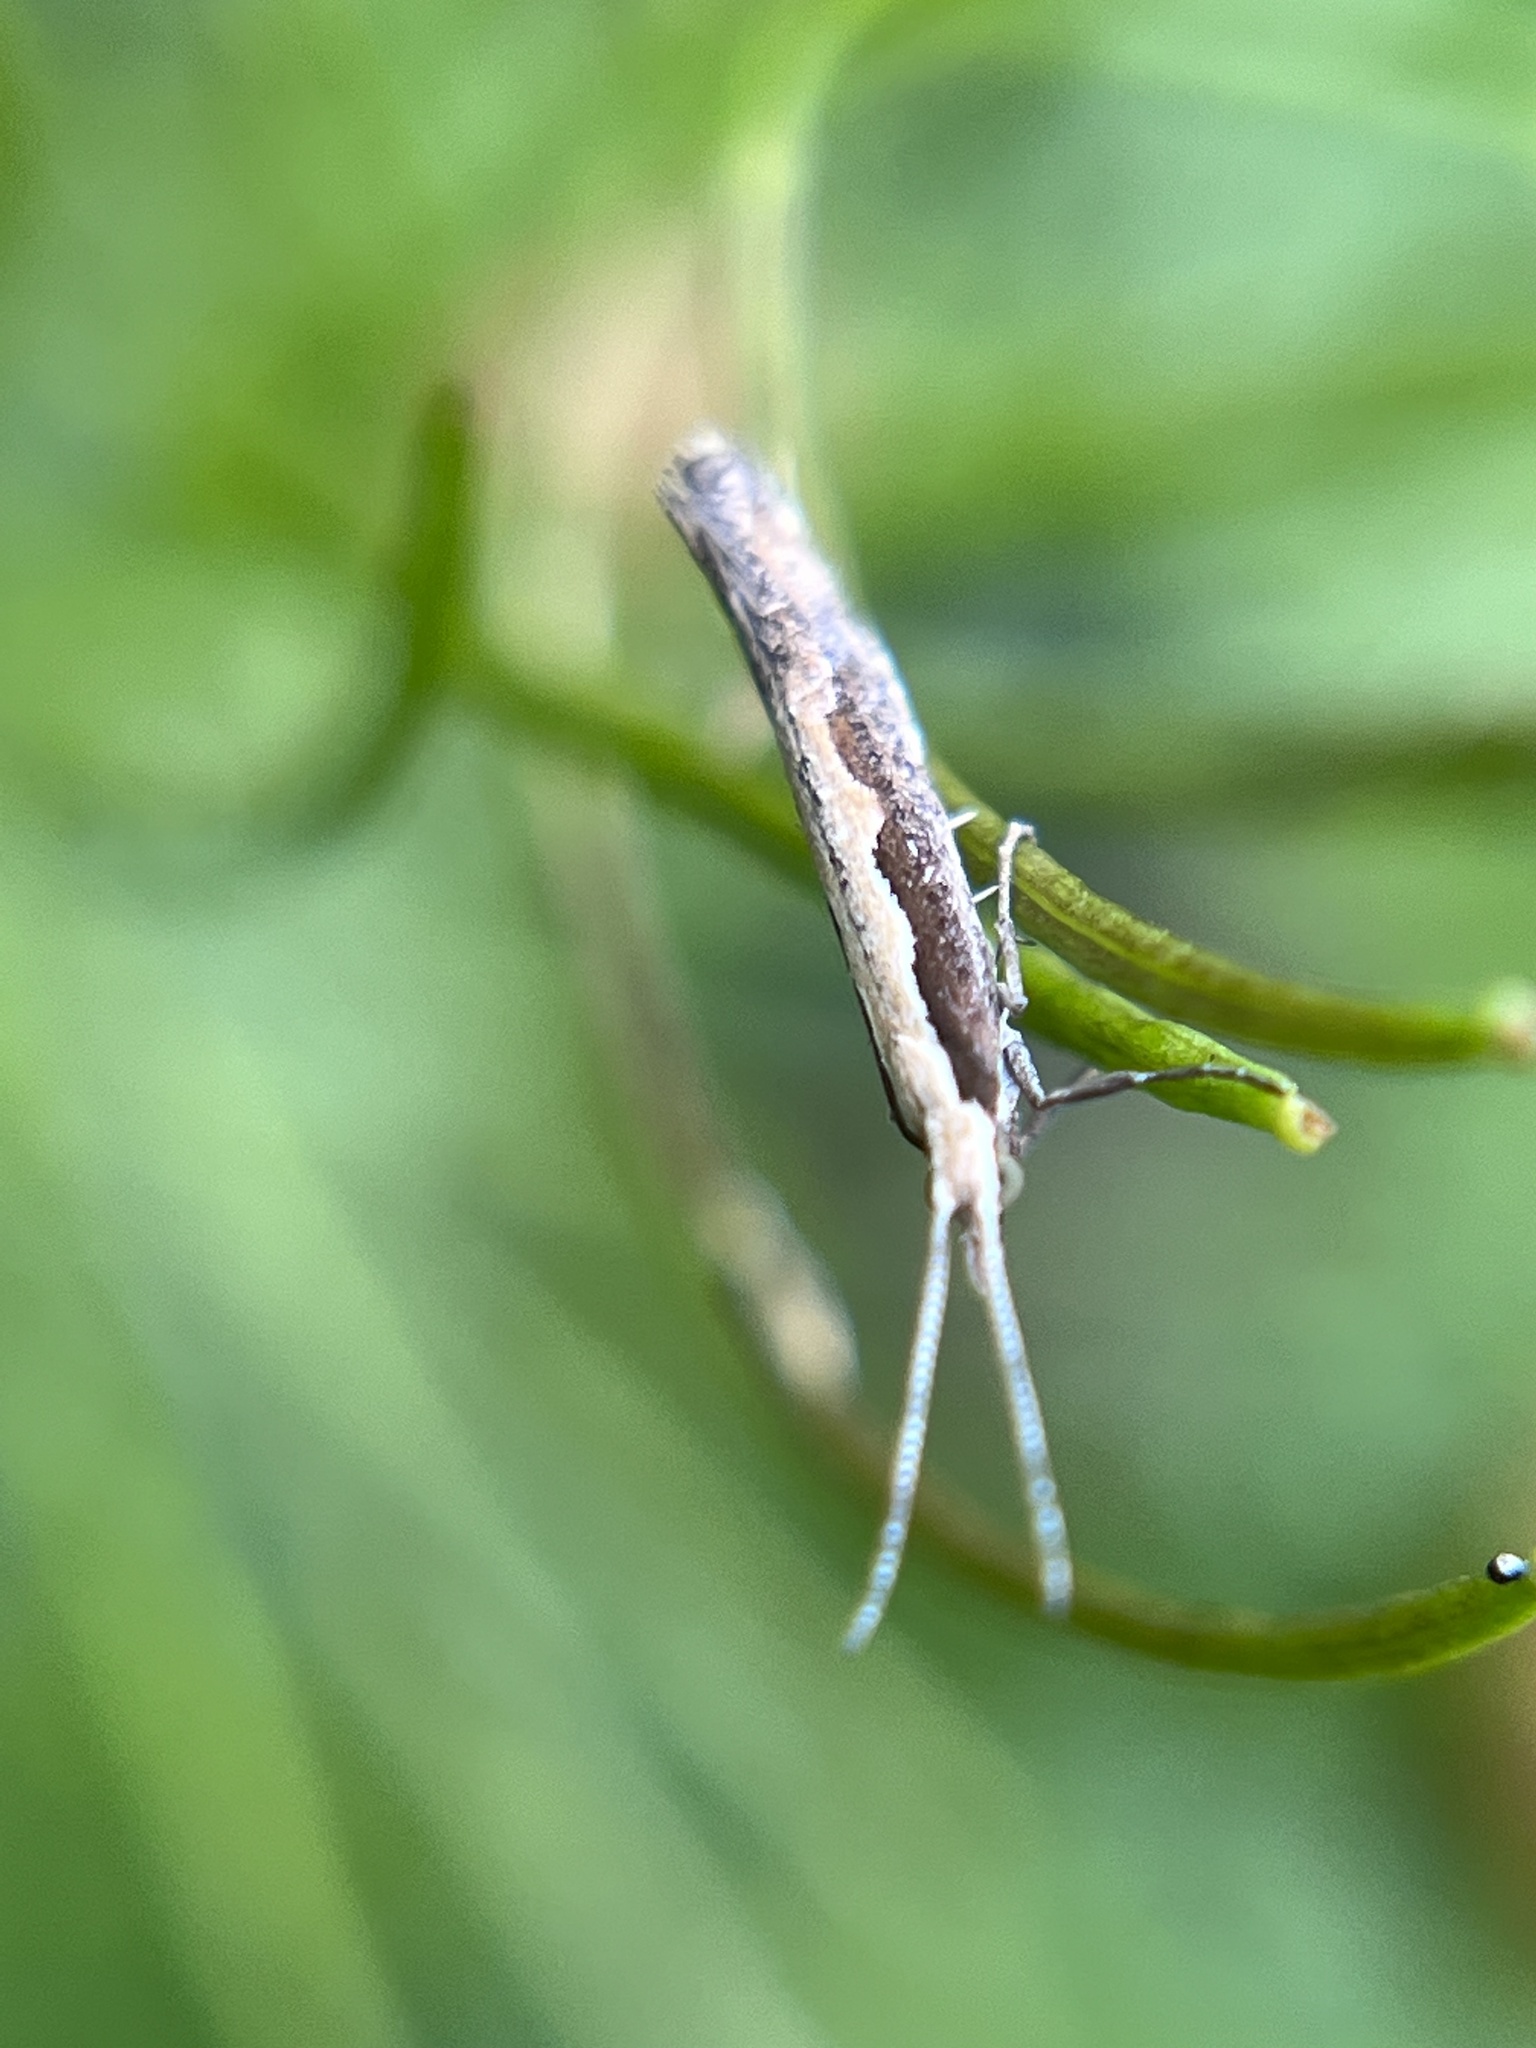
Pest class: diamondback_moth